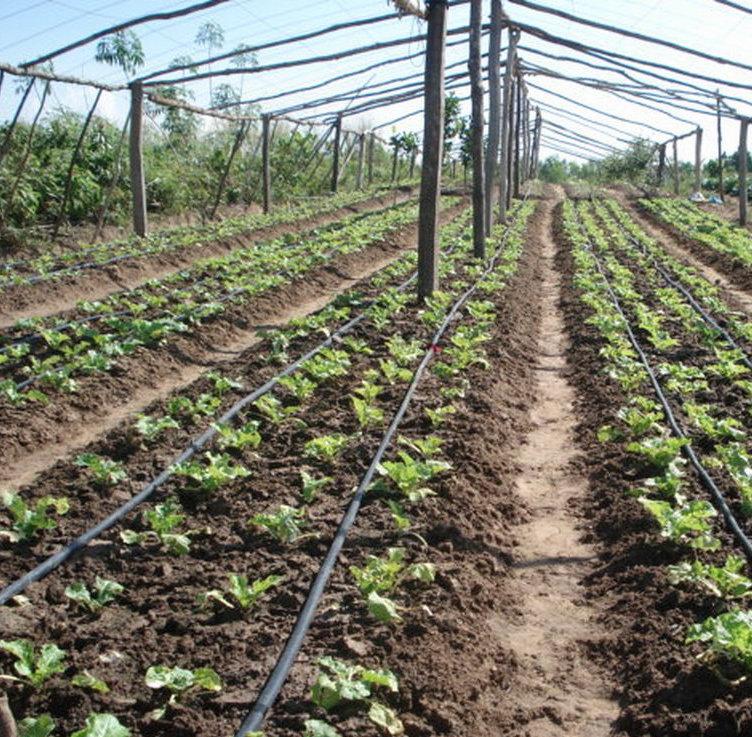
Eneo kubwa linalotumika kama nyumba ya kilimo, likiwa na matuta yaliyolimwa mbogamboga kwa marefu,huku kukiwa na umwagiliaji wa kisasa ,unaotumia mirija na matone ili kuokoa maji na muda.